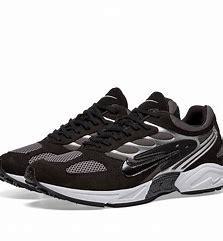
Brand: Nike
Model: Air Ghost Racer